COVID-19 pandemic in North Macedonia

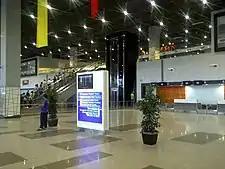

On 4 February, the first reagents to detect the virus were imported from Niš, Serbia. Filipče said that at the moment, the country had about 40,000 surgical masks and medical protective suits, but additional procurement was considered for preparing the country for a potential outbreak. Since early February, the Institute for Public Health has been in close contact with the WHO and has been implementing their recommendations. On 6 February, the first set of preventive recommendations were announced to the public - ranging from frequent hand washing, using a handkerchief when sneezing or coughing, avoiding unprotected contact with sick people etc. On this day, Filipče met with the Chinese ambassador in North Macedonia, Zhang Zuo, and it was agreed that all Sinohydro workers would have to undergo a 14-day quarantine before returning to their posts in North Macedonia.